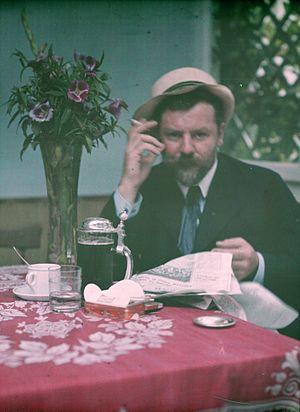
Frank Eugene, de son vrai nom Frank Eugene Smith est un photographe, peintre et graveur germano-américain. Il appartient au courant pictorialiste et est considéré comme un représentant remarquable de la photographie d´art de la Fin de siècle.